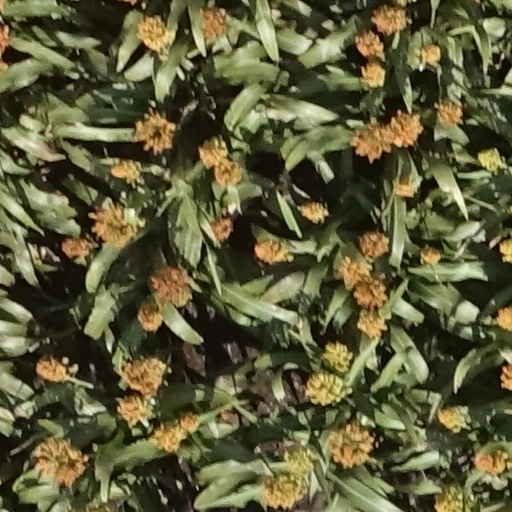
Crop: sorghum